Describe the emotion expressed in this image:  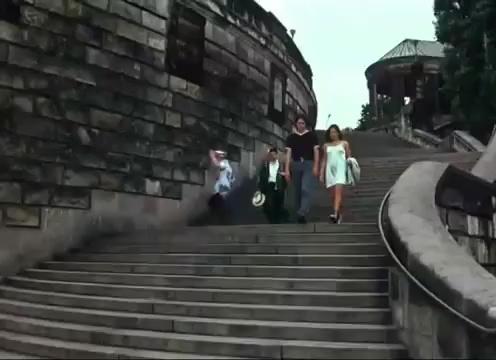
This person displays Suffering, valence and arousal with high intensity.